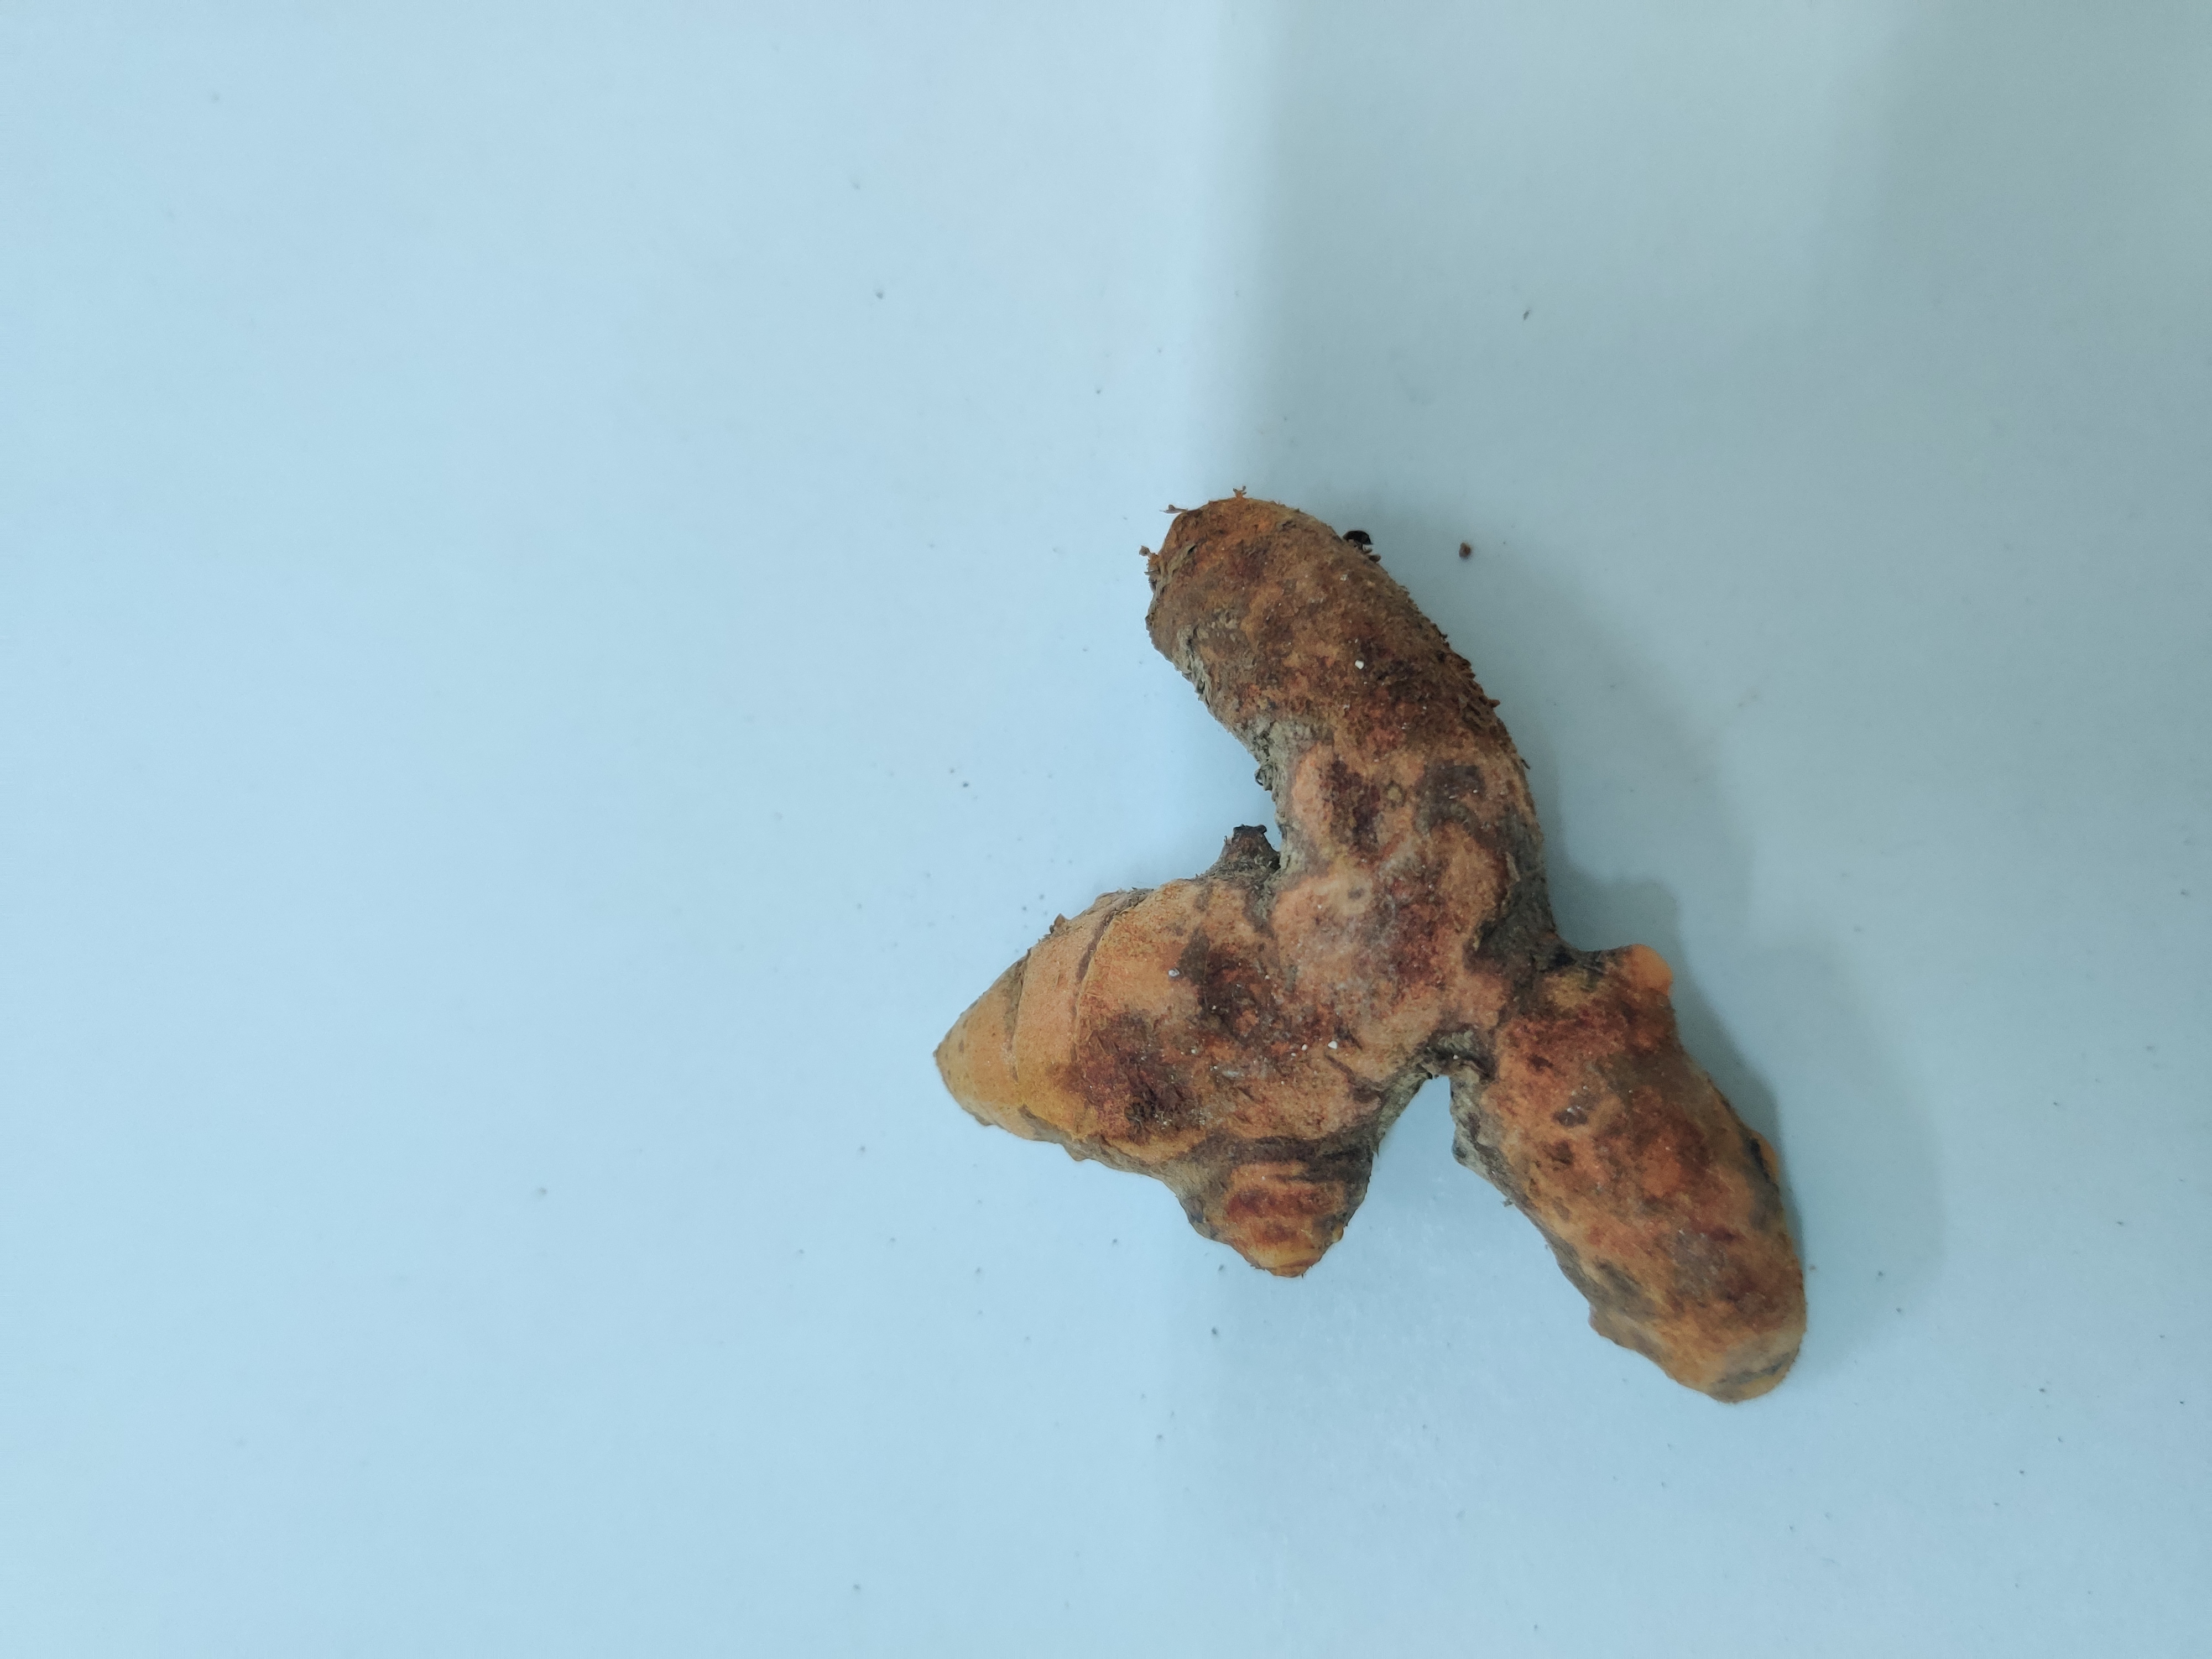
Crop: Turmeric
Condition: Severely Damaged